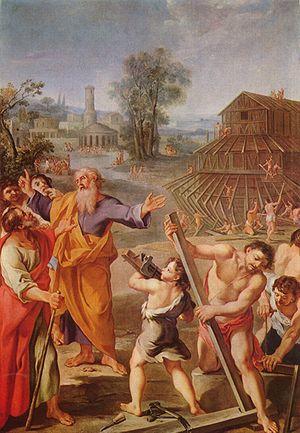
Il diluvio universale est un opéra en trois actes de Gaetano Donizetti sur un livret de Domenico Gilardoni, représenté pour la première fois le 6 mars 1830 au Teatro San Carlo de Naples.